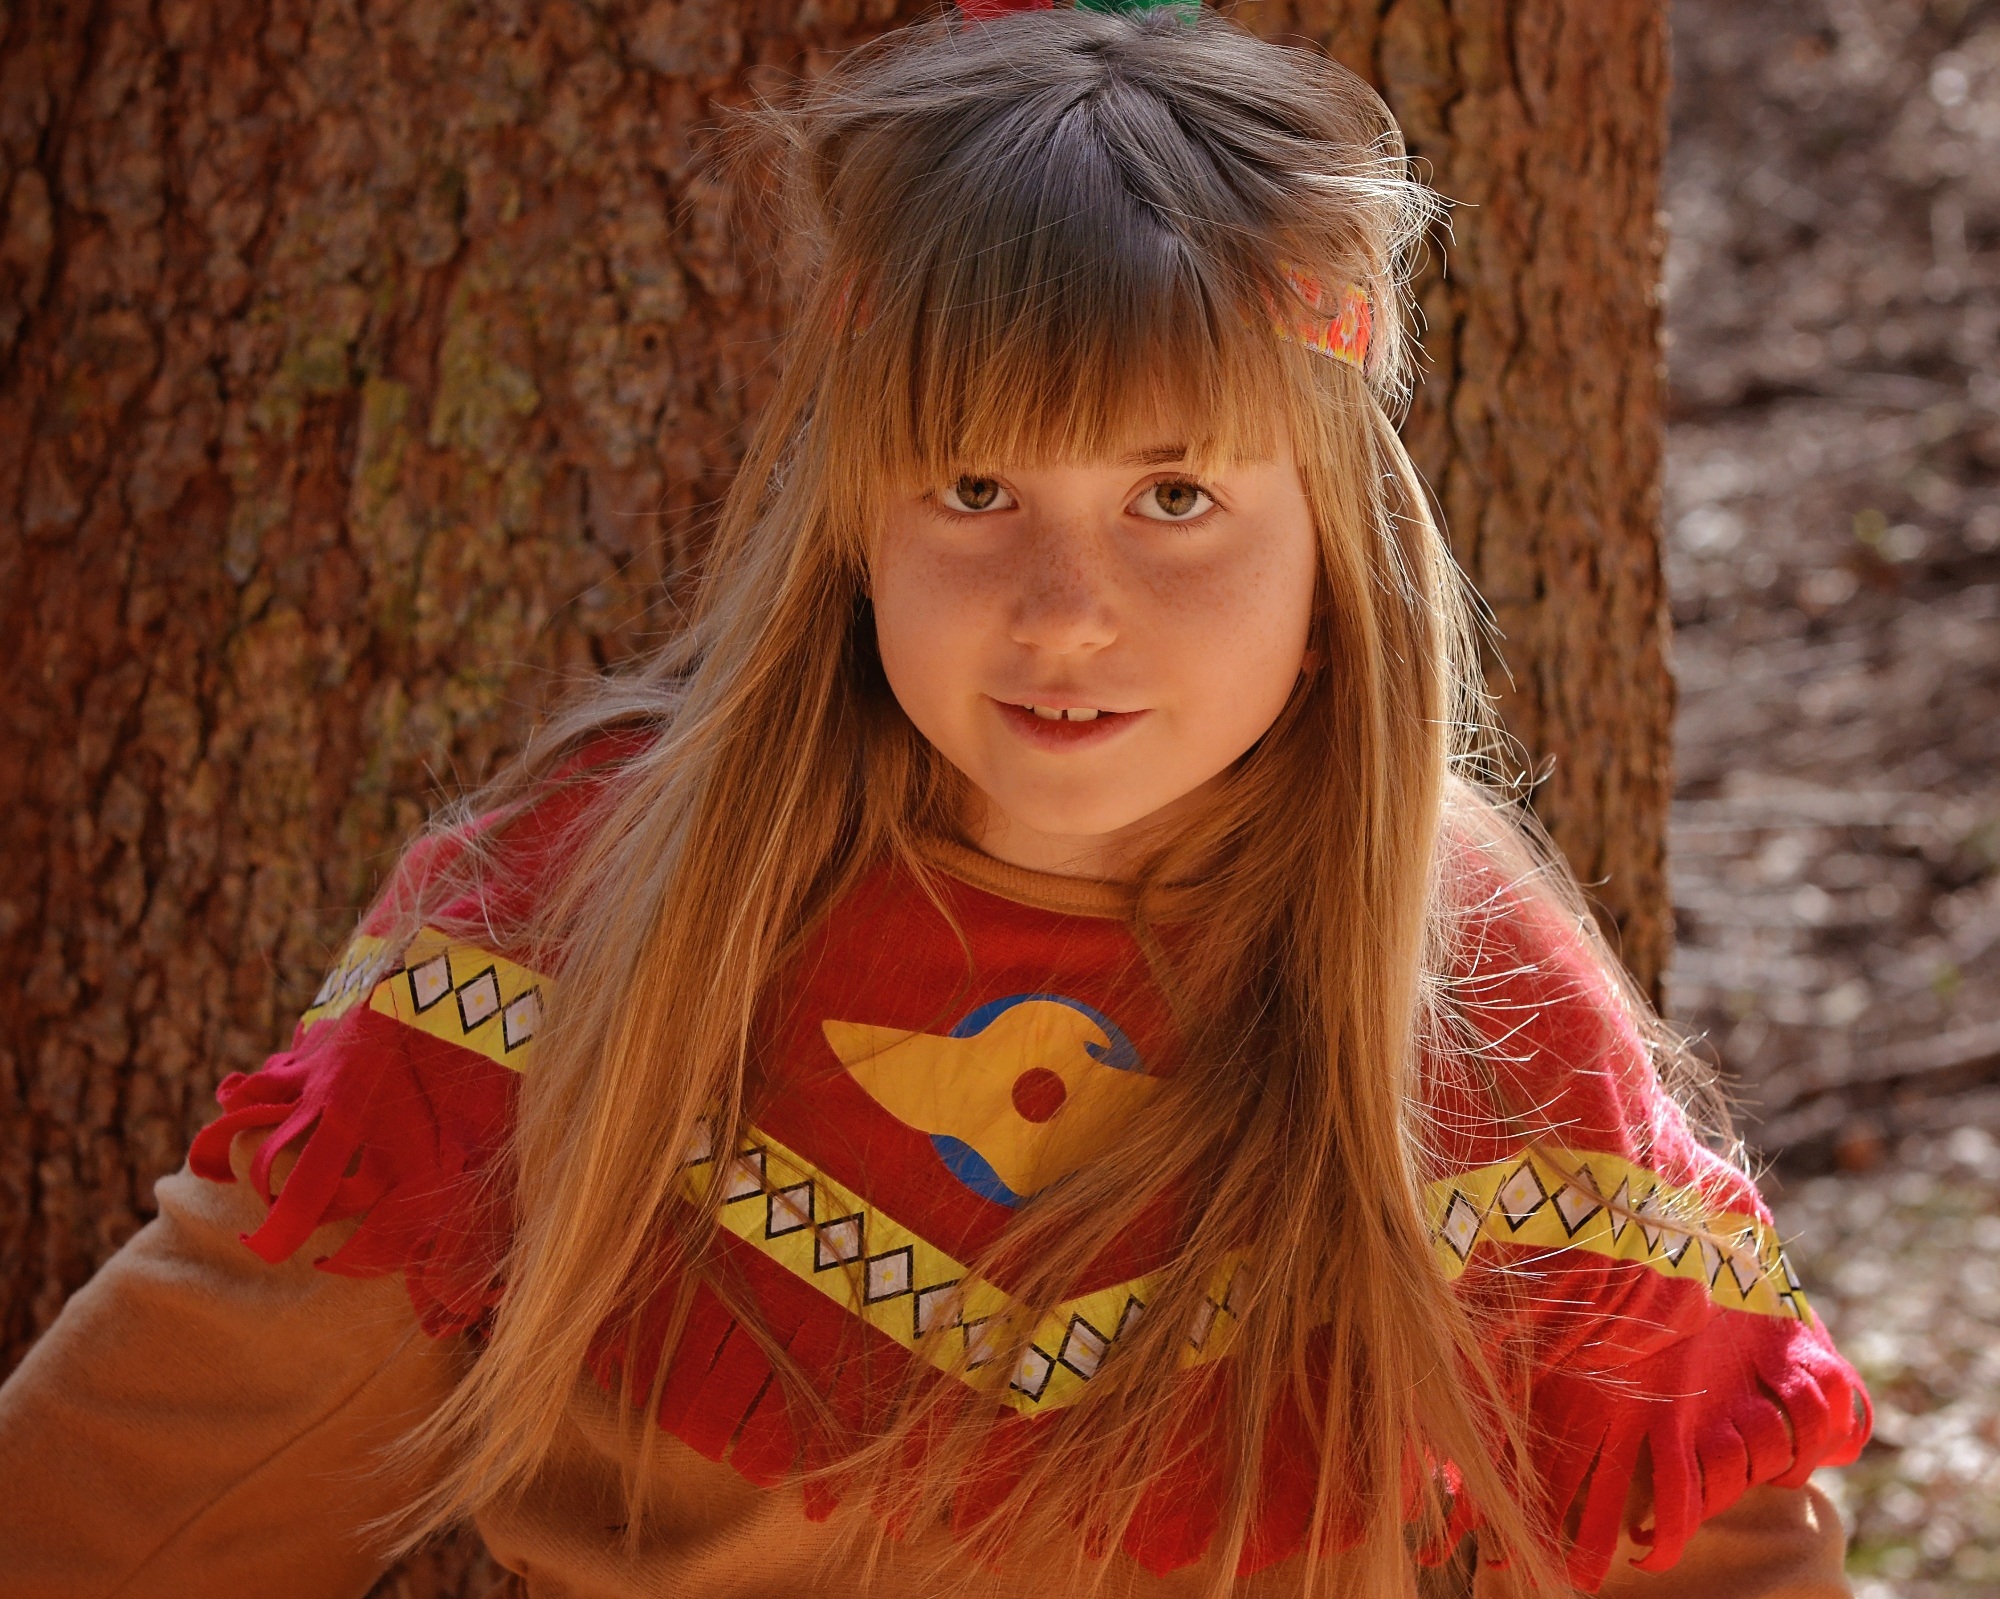
nature, forest, person, girl, hair, portrait, model, red, color, child, human, clothing, lady, facial expression, hairstyle, smile, long hair, face, eye, beauty, blond, out, costume, indian, sweetness